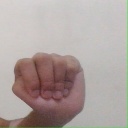
अक्षर: ठ